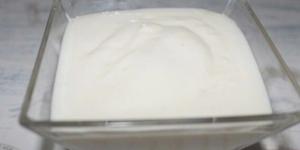
mousse de limon con yogur griego y leche condensada